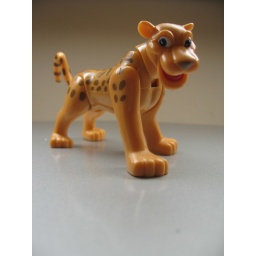
taken in the kitchen of friends. the top of a toaster oven and under-cabinet lighting makes a great ad-hoc studio.